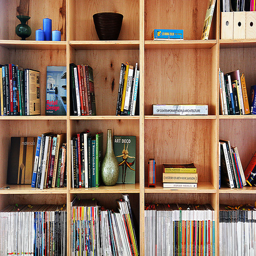
A wooden book shelf filled with lots of books.
a bookshelf filled with assorted books, magazines, and a vase
a book case with rows of books, ornaments and a vase.
an image of a book shelf filled with books and knick knacks
There is a bookshelf loaded with many different books